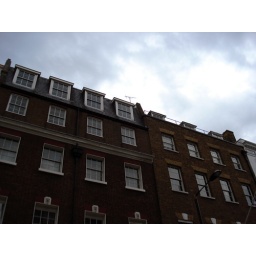
Walking around Mayfair, according to my guide, The Beatles took their last concert on the roof of this building